Duck Hook

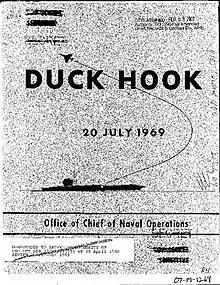
Cover page

Duck Hook (code-named "Pruning Knife" by the military) was the White House code-name of an operation President Richard Nixon had threatened to unleash against North Vietnam during the Vietnam War, if North Vietnam did not yield to Washington's terms at the Paris peace negotiations. Duck Hook called for the possible-nuclear bombing of military and economic targets in and around Hanoi, the mining of Haiphong harbor and other ports, saturation bombing of Hanoi and Haiphong, the bombing of dikes to destroy the food supply of much of the population of North Vietnam, air strikes against North Vietnam's northeast line of communications as well as passes and bridges at the Chinese border, and air and ground attacks on other targets throughout Vietnam.